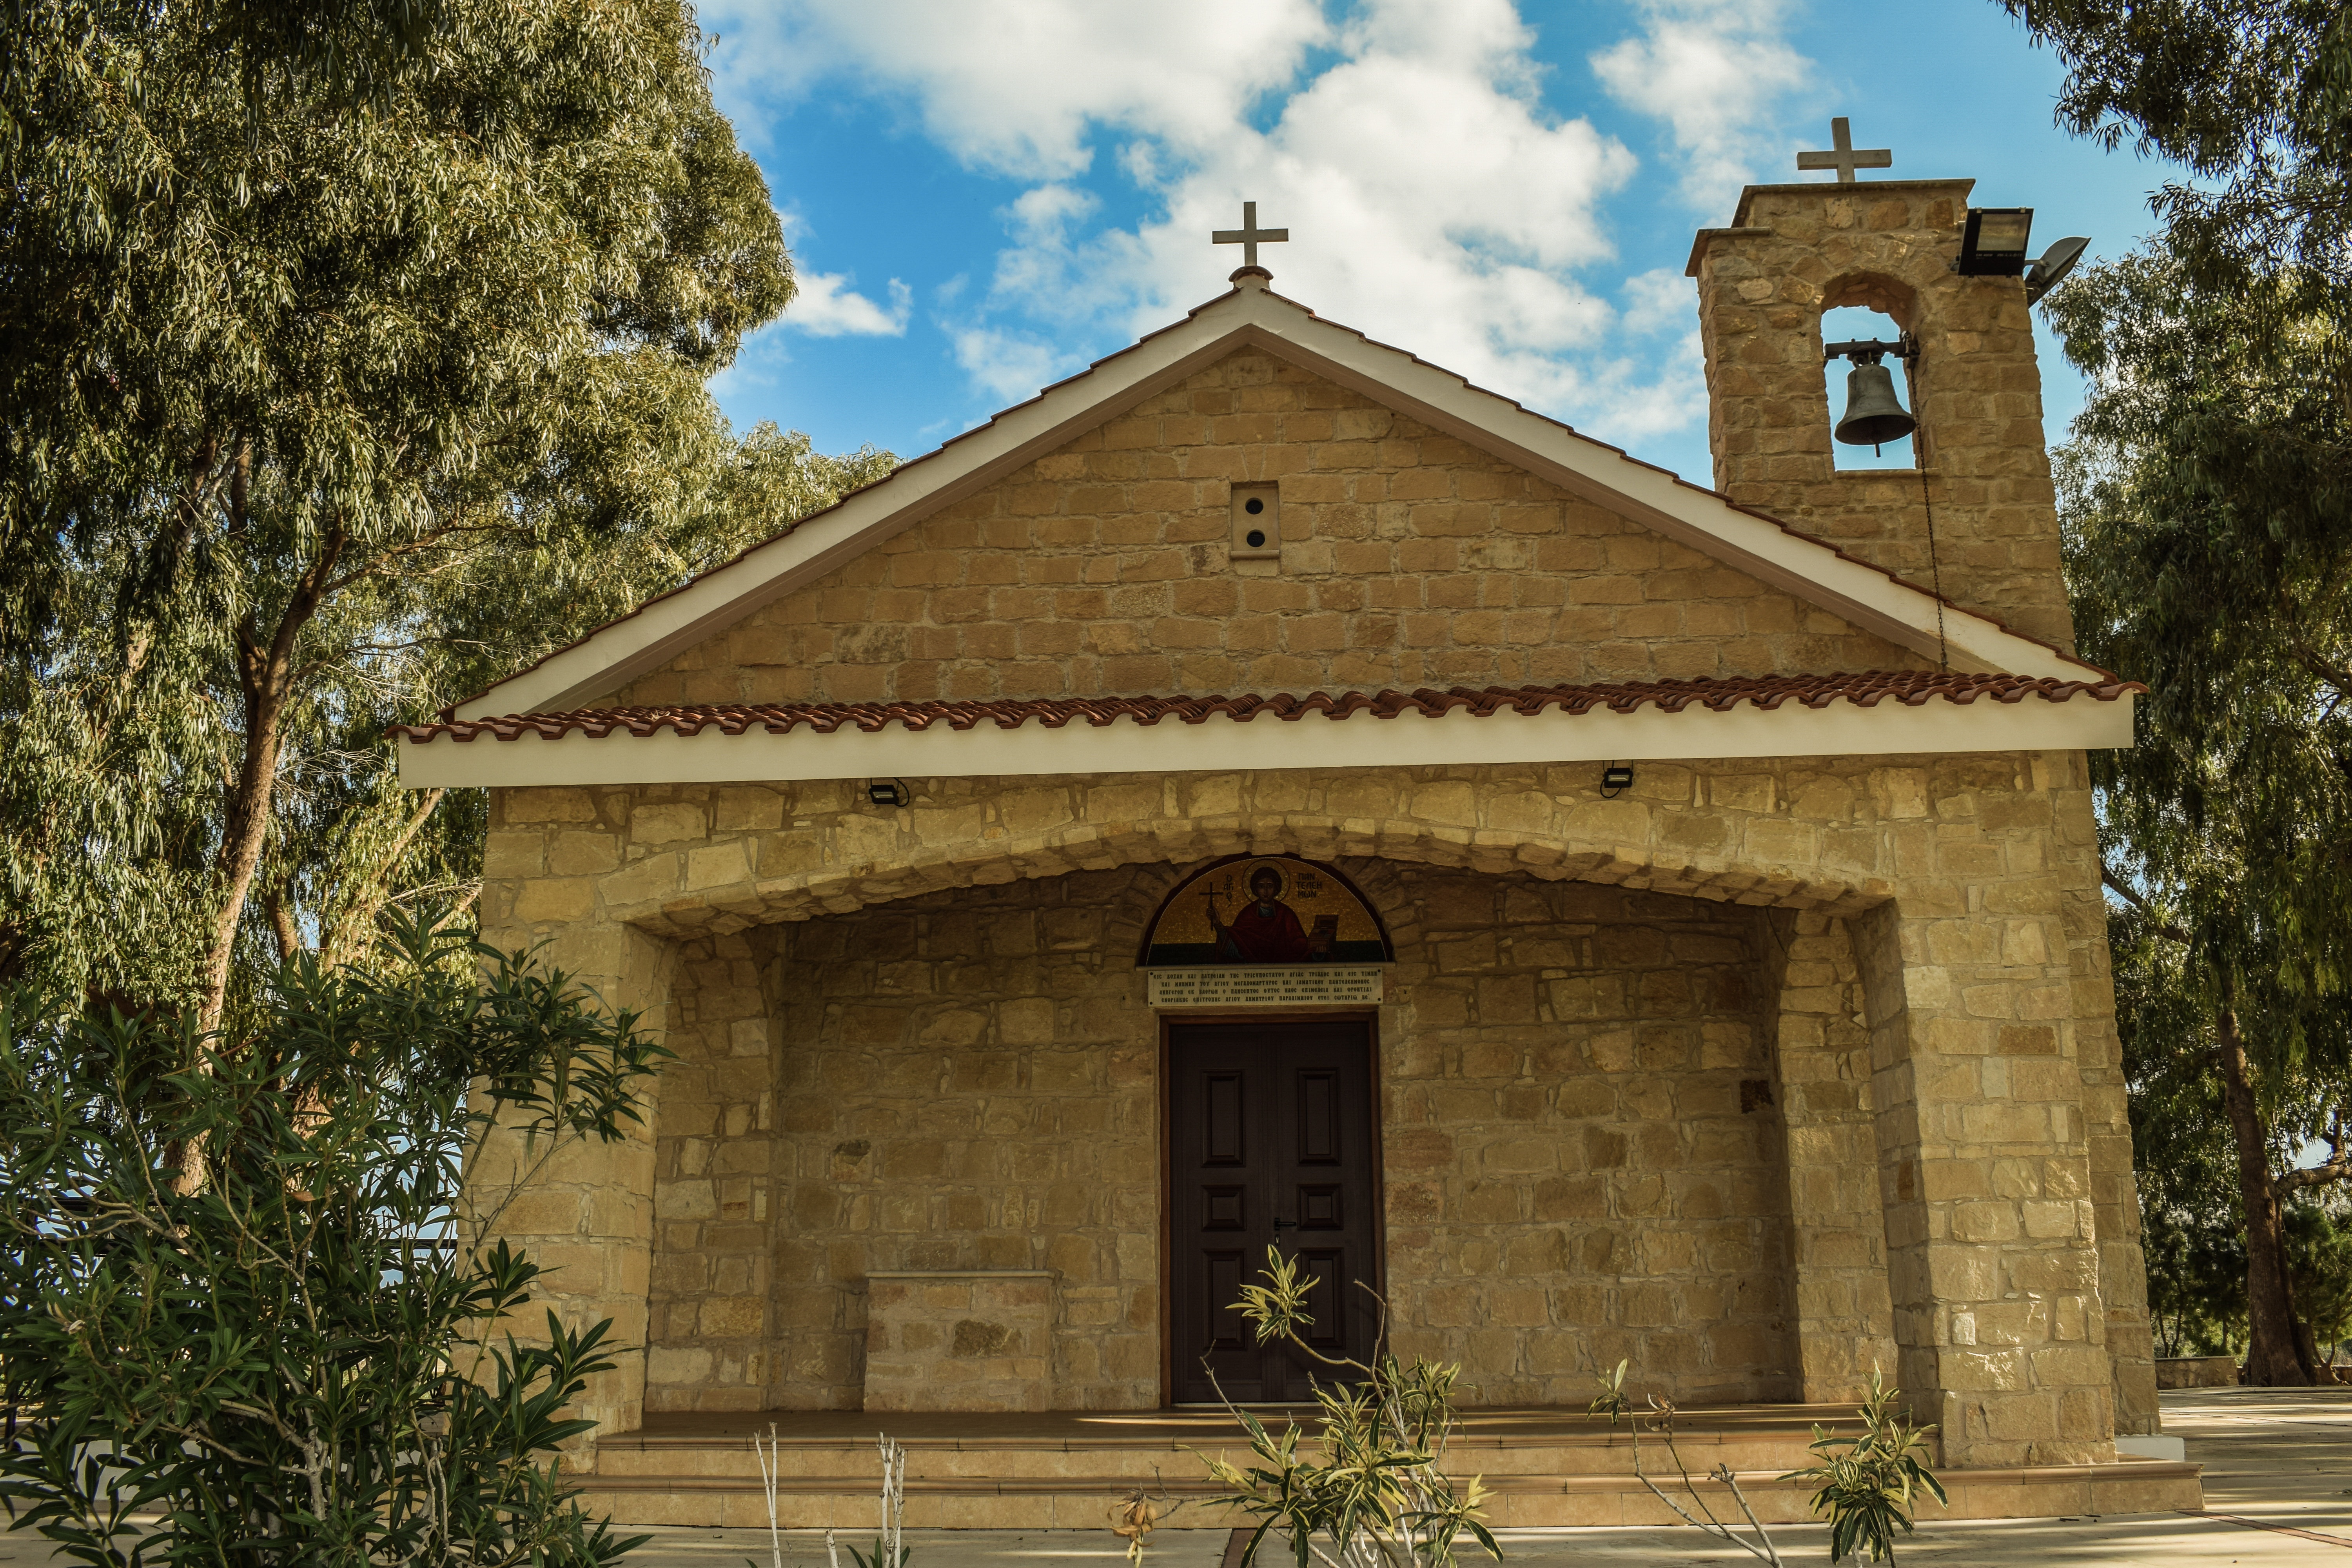
architecture, building, arch, religion, facade, church, chapel, place of worship, monastery, shrine, synagogue, christianity, estate, cyprus, paralimni, ancient history, ayios panteleimon